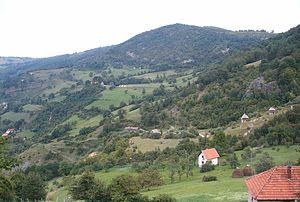
Sopotnica est un village de Serbie situé dans la municipalité de Prijepolje, district de Zlatibor. Au recensement de 2011, il comptait 139 habitants.